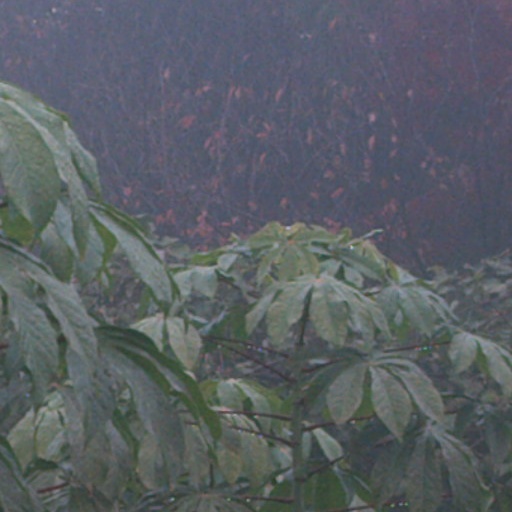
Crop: cassava